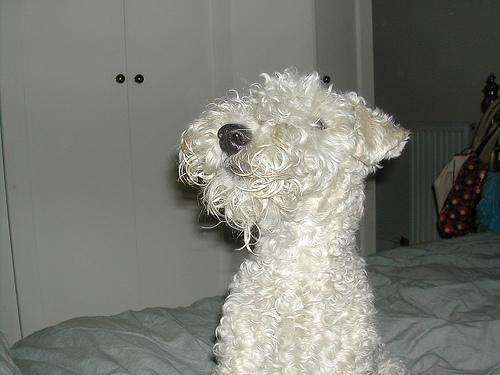
Lakeland_terrier